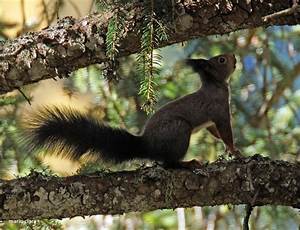
Label: scoiattolo